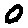
Label: 0